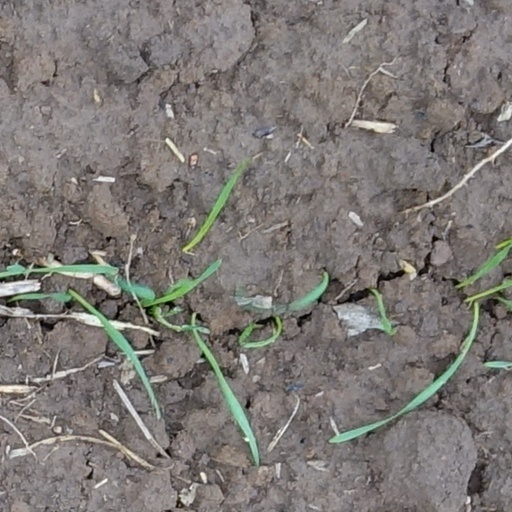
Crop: wheat